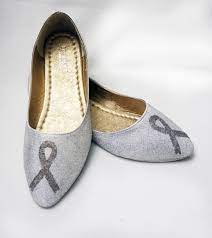
Label: Ballet Flat